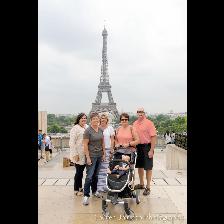
Label: Human